Ctenognathichthys

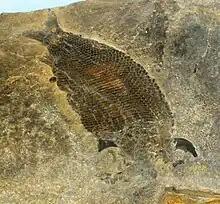

It was a small fish measuring in total length. It had long prehensile teeth in its upper and lower jaws.